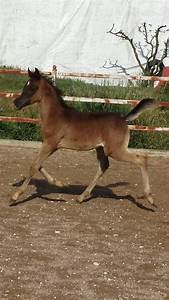
Label: horse